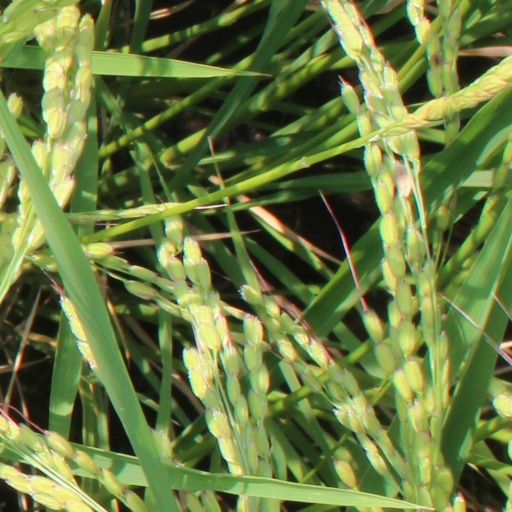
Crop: rice